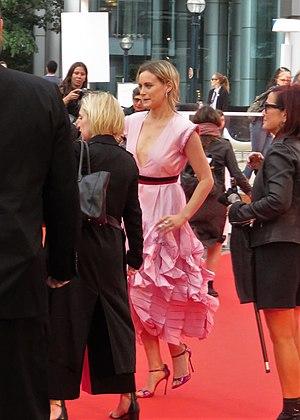
Taylor Schilling est une actrice américaine, née le 27 juillet 1984 à Boston.